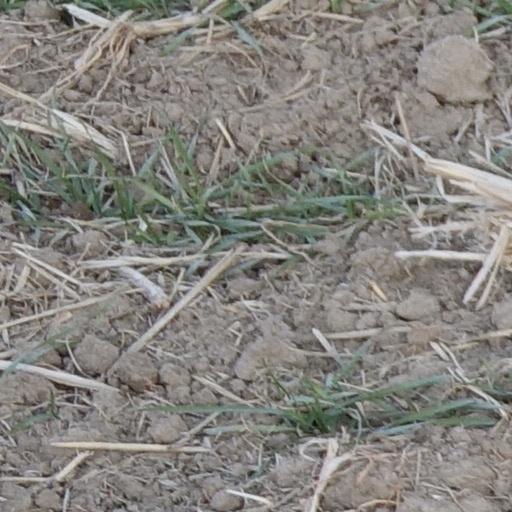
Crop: wheat